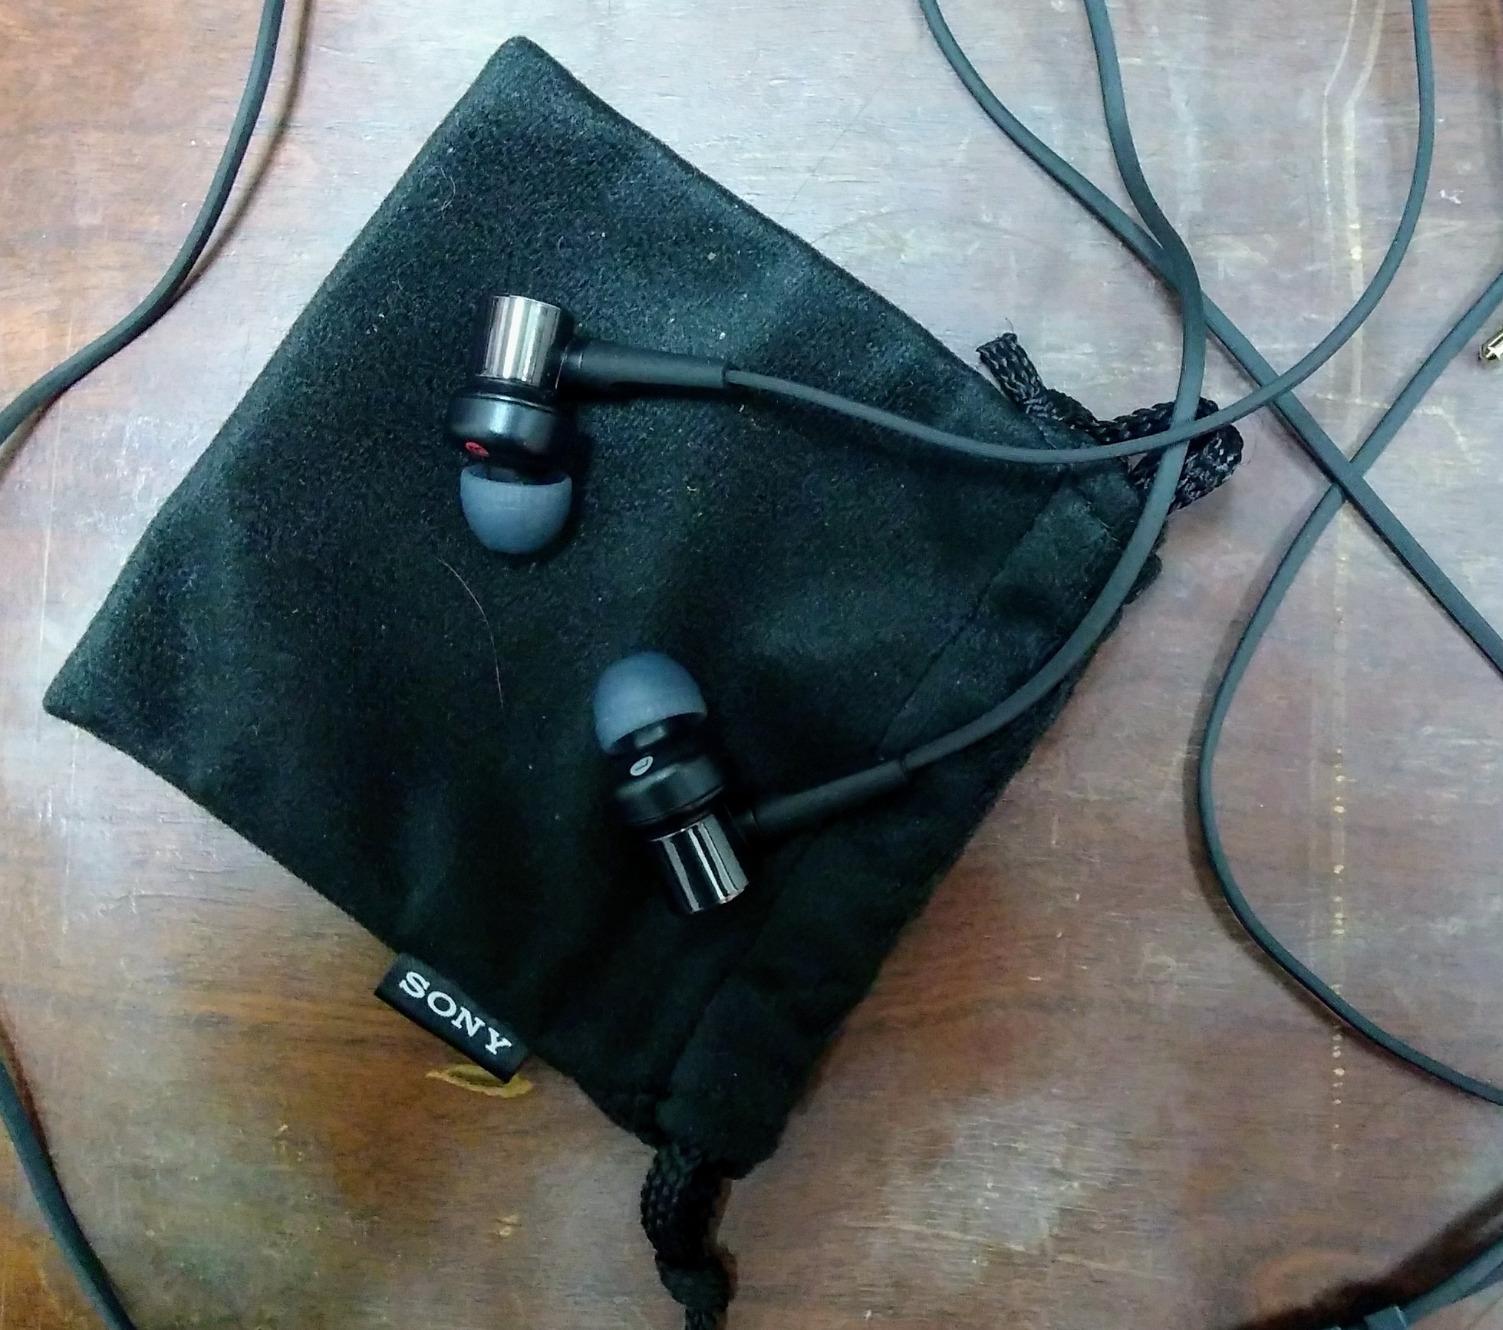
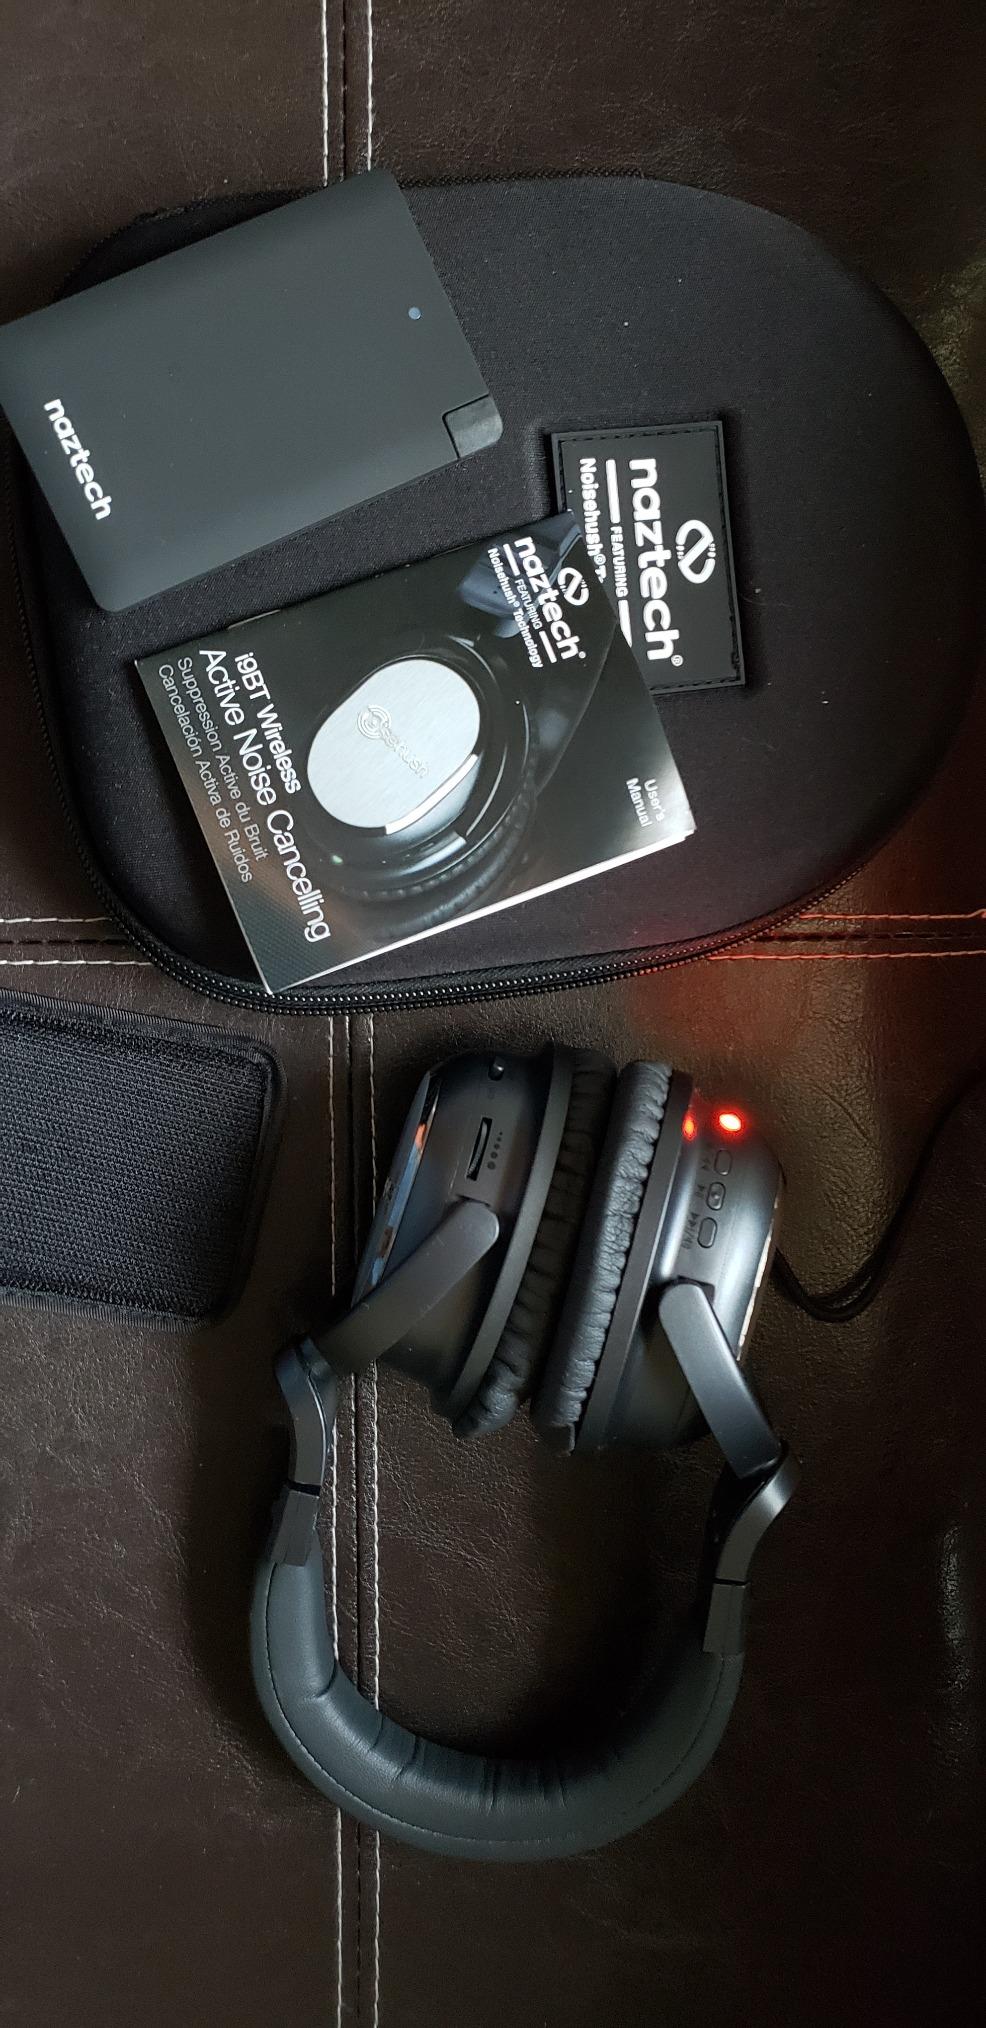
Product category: headphones
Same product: no